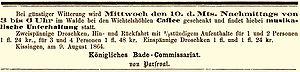
Les grottes de lutins de Bad Kissingen il s'agit d'une formation d'environ 20 falaises en grès bigarré qui se situe entre Bad Kissingen et Euerdorf, dans la vallée de la Saale franconienne en Bavière.